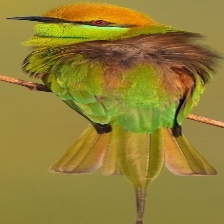
Species: ASIAN GREEN BEE EATER
Scientific name: MEROPS ORIENTALIS
ImageNet parent category: bee_eater